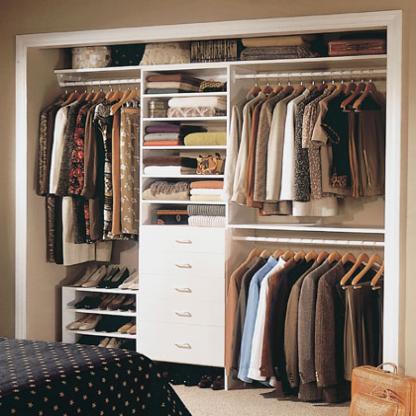
Scene: Indoor